Ziz Gorges

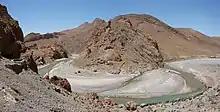
Panorama shot of the Ziz Gorges

The Ziz Gorges are a series of gorges in Morocco on the upper course of the Ziz River. They are defined by two gates at the southern and northern ends. At the southern end is the Hassan Addakil dam and lake. Nearby is the Tunnel de Légionnaire built by French colonial troops in the 1930s in order to create a passageway to the Ziz Gorge. The gorge was formed by the Ziz River cutting through the Atlas Mountains. Ancient fossils are commonly excavated and sold in the area.